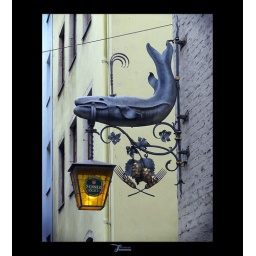
Artisan sign at a bar in Cologne, Germany